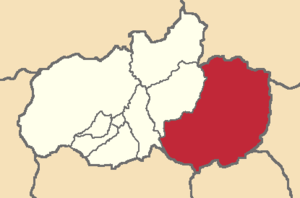
Baños de Agua Santa est un canton d'Équateur situé dans la province de Tungurahua.